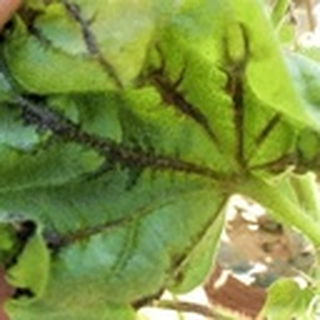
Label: cotton_bacterial_blight